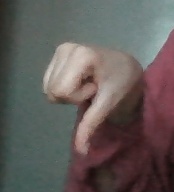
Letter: waw